Dead Space: Downfall

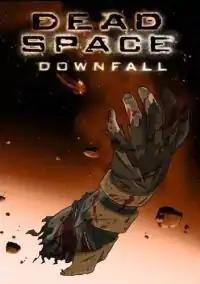
DVD cover

Dead Space: Downfall is a 2008 American adult animated psychological science fiction horror film directed by Chuck Patton, written by Justin Gray and Jimmy Palmiotti and developed by Film Roman under the supervision of Electronic Arts; Electronic Arts also published the 2008 survival horror video game "Dead Space" upon which the film is based. It first released direct-to-video in October, before seeing a television showing the following month on Starz Encore.